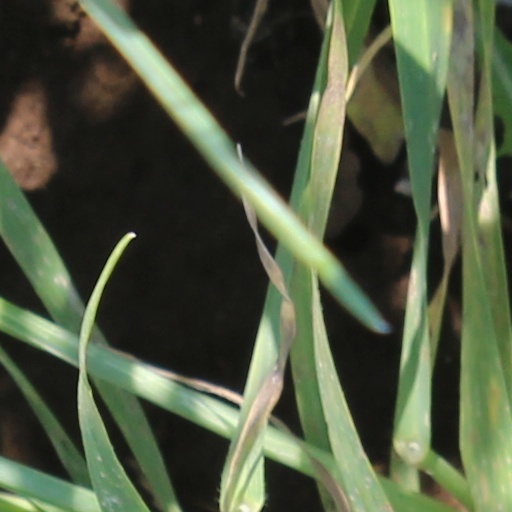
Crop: wheat